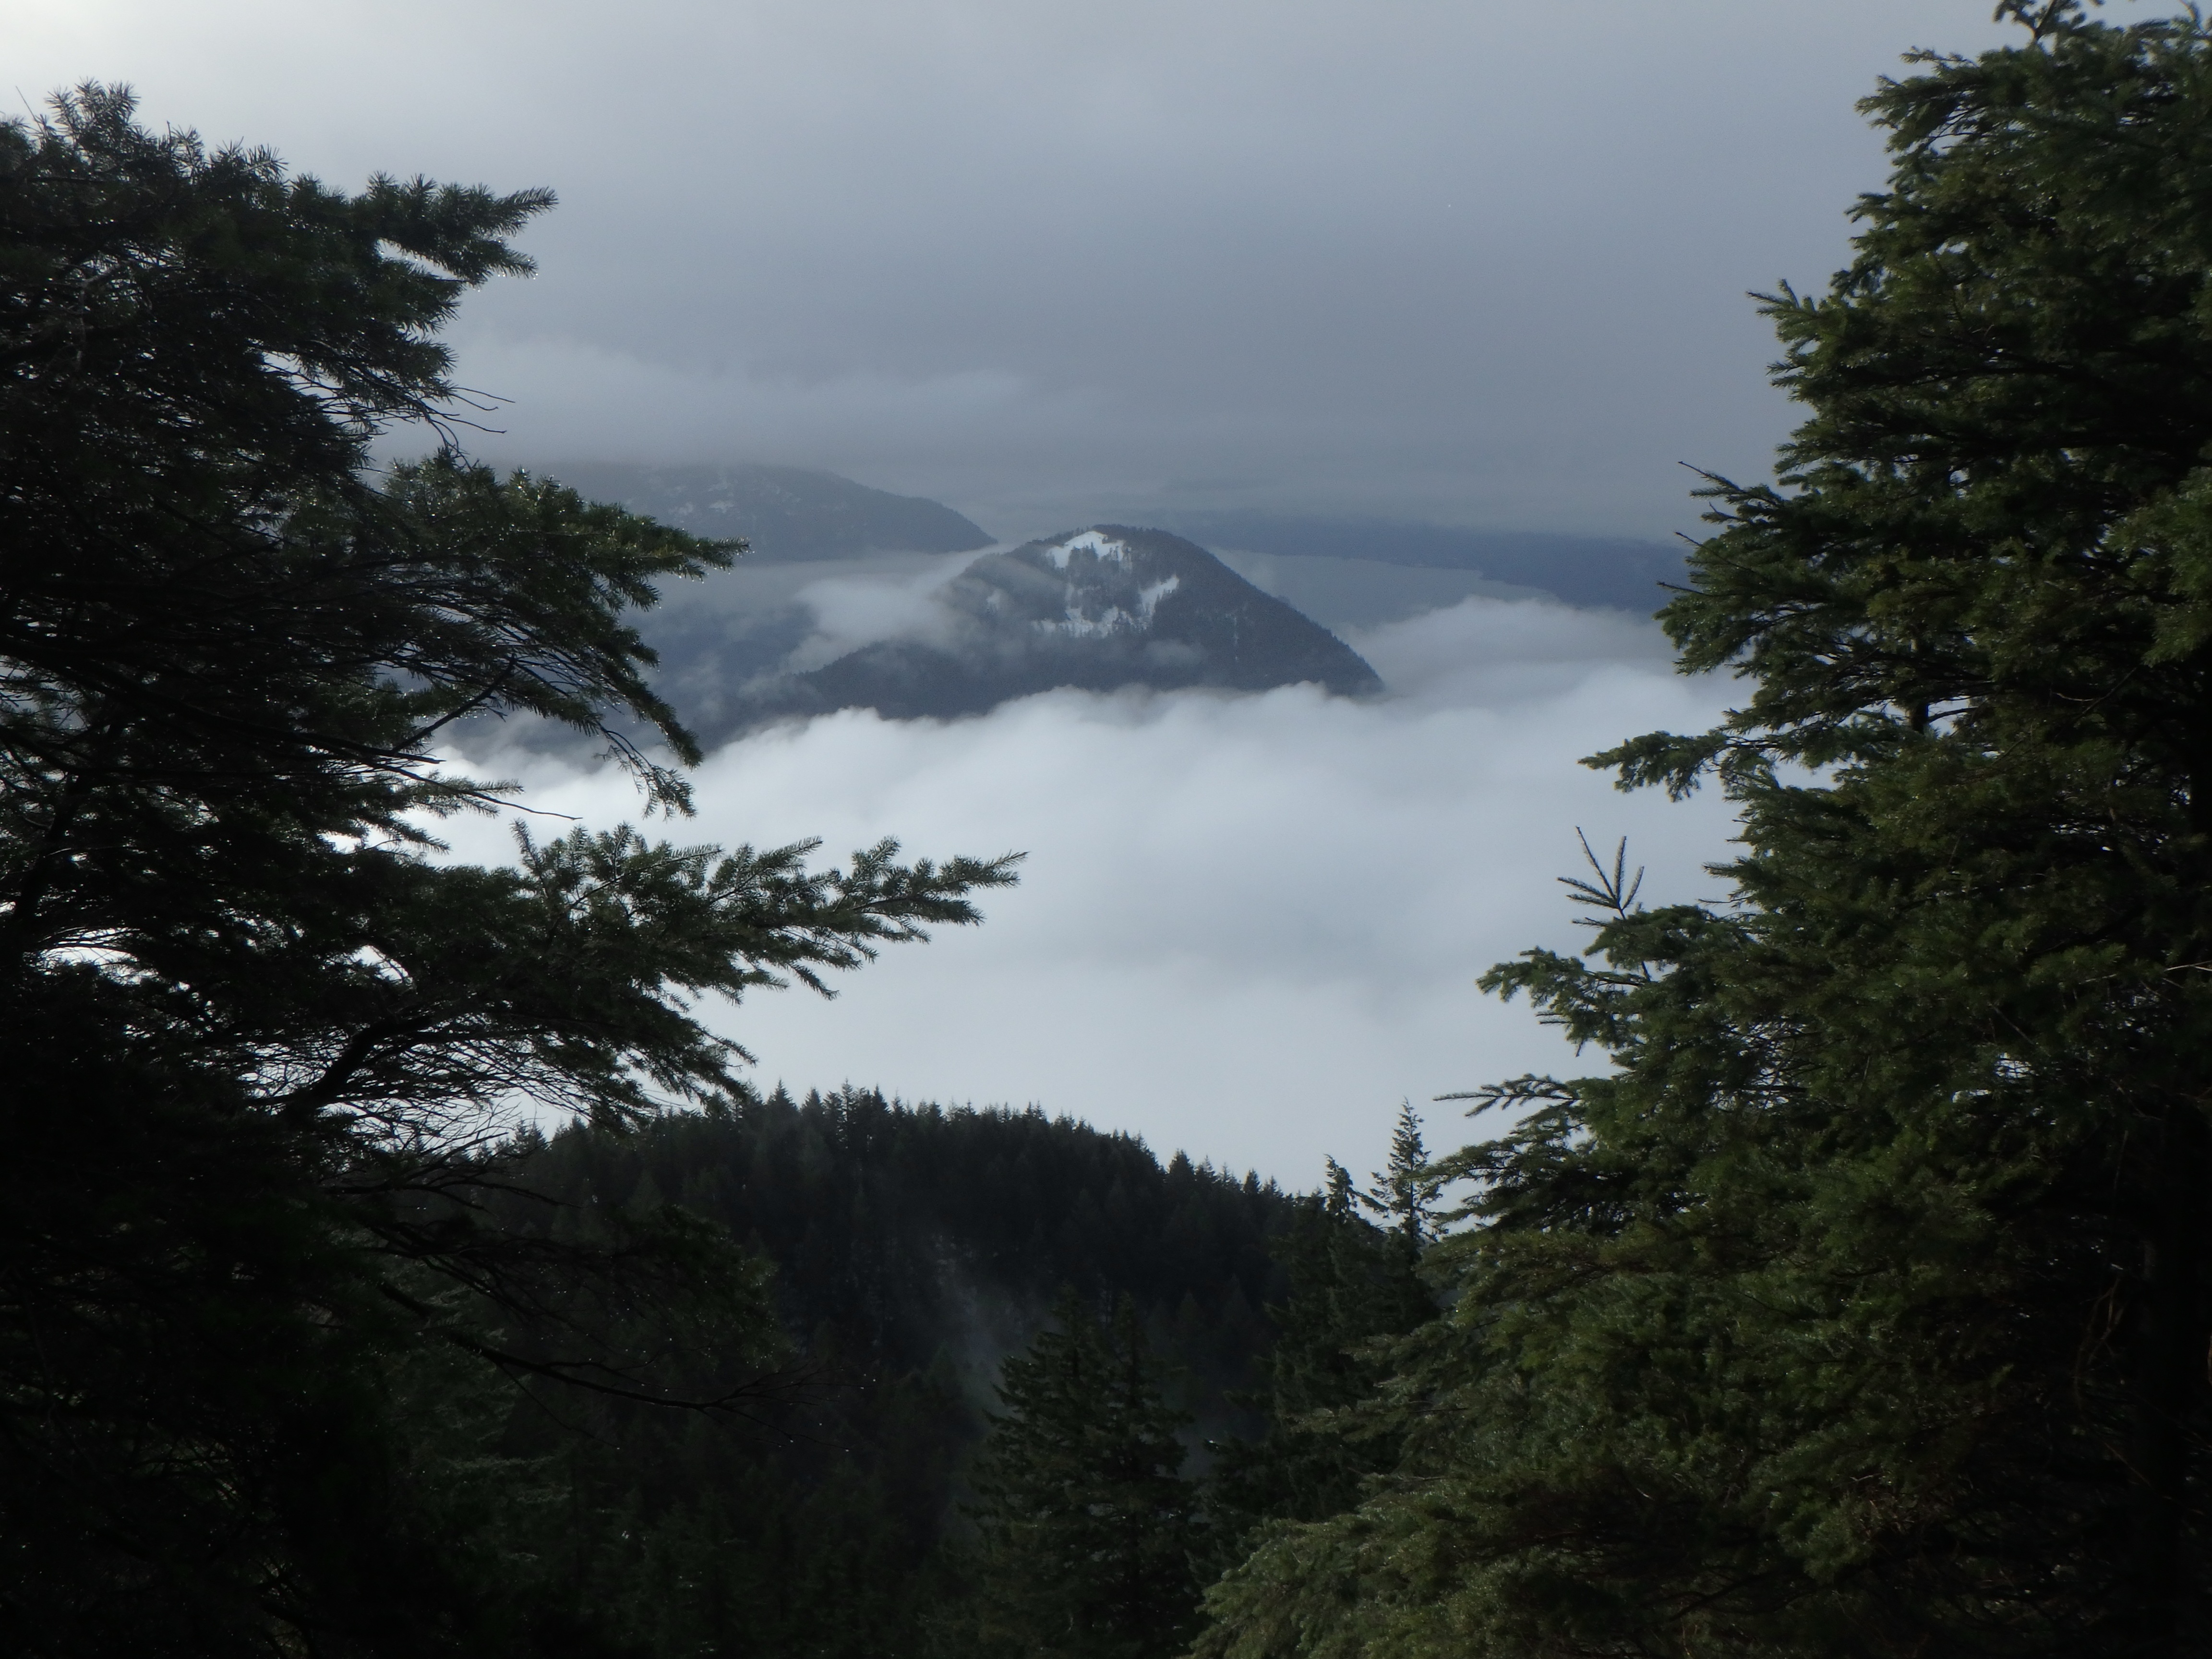
landscape, tree, nature, forest, outdoor, wilderness, mountain, cloud, plant, sky, fog, mist, morning, hill, lake, atmosphere, mountain range, scenery, fjord, highland, terrain, national park, ridge, clouds, rainforest, fell, loch, phenomenon, forest landscape, hill station, biome, meteorological phenomenon, woody plant, glacial landform, spruce fir forest, tropical and subtropical coniferous forests, mount scenery